Frith Street

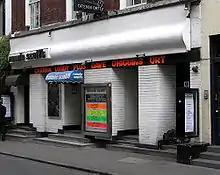
Ronnie Scott's Jazz Club at 47 Frith Street.

Frith Street is in the Soho area of London. To the north is Soho Square and to the south is Shaftesbury Avenue. The street crosses Old Compton Street, Bateman Street and Romilly Street.